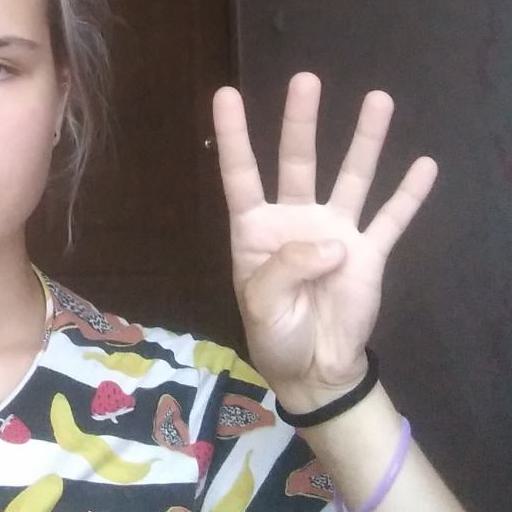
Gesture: four